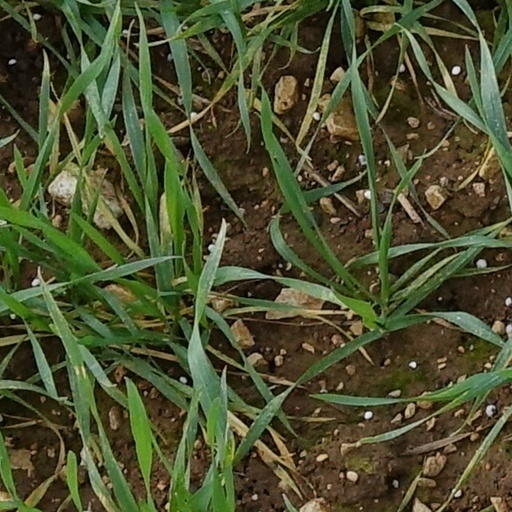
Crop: wheat